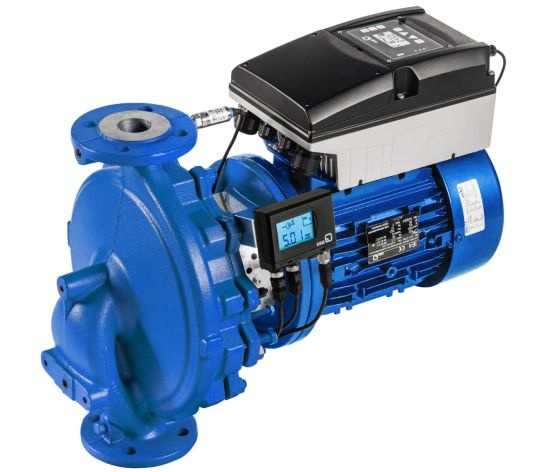
KSB Etaline 040-040-250 GG66 PD2E 1500 1/min, m.Pumpm.,1,1 kW,Standkuppl. - Art. 48029445
Einstufige Spiralgehäusepumpe mit gegenüberliegenden Saug- und Druckstutzen in Inline-Bauweise mit KSB-Normmotor. Pumpen- und Motorwelle sind starr verbunden. Die Pumpe verfügt über auswechselbare Spaltringe, geschlossenes Radialrad mit räumlich gekrümmten Schaufeln, mit ungekühlter Gleitringdichtung nach EN 12756, Welle im Bereich der Wellendichtung mit auswechselbarer Wellenschutzhülse.Frequenzumrichter PumpDrive 2 EcoSelbstkühlender Frequenzumrichter direkt am Motor montiert. Regelung mittels integriertem PI-Regler. Regelgrößen sind Druck, Differenzdruck, Förderstrom, Temperatur. Anzeige und Änderung aller Betriebsparameter über Bedieneinheit mit Grafikdisplay, Sollwertverstellung oder Steuerung über externes Normsignal oder über Bedieneinheit möglich. Schutzfunktion für Antrieb und Pumpe. Bereits werksseitig auf Pumpe und Antrieb vorparametriert.Werkstoffausführung:Spiralgehäuse: GusseisenLaufrad: GusseisenSpaltringe: JL/Gusseisen LamellengraphitWelle: C45+NGleitringdichtung: Q7Q7EGG-Y10 DW171Fördermedium: ___________________Mediumtemp.(Dauerbetrieb): -30-110 oCBetriebstemperatur: ________ oCFörderstrom: 20,79 m3/hFörderhöhe: 12,1 mzul. Pumpenenddruck: barAnschluss Saugseite: DN 40Anschluss Druckseite: DN 40Nenndruck:Betriebsspannung: 380 - 480 VNetzfrequenz: 50/60 HzNennleistung P2: 1,1 kWMax. Nennstrom: 3,5 ADrehzahl: 1500 1/minGewicht: 69,71 kgBestellinformationen:Fabrikat: KSBBaureihe: Etaline PDBaugröße: 040-040-250 GG66Artikelnummer: 48029445EAN/GTIN: 4031932660136Materialpreisgruppe: DG
Brand: KSB SE
Category: Hardware > Hardware Pumps > Sprinkler, Booster & Irrigation System Pumps > Centrifugal Pumps